Johanna Konta

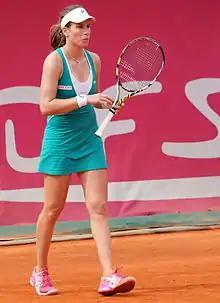
Konta at the 2014 Open de Cagnes-sur-Mer.

Konta began 2014 at the Shenzhen Open, losing to 15-year-old wildcard Xu Shilin in the first qualifying round. Together with her Austrian partner Patricia Mayr-Achleitner, she reached the semifinals in doubles, losing to the Ukrainian sisters Lyudmyla and Nadiia Kichenok, in straight sets. The following week, seeded third in Australian Open qualifying, Konta won her first match against Grace Min, but lost for the second year in succession in the second qualifying round, in straight sets to Ukrainian Olga Savchuk.